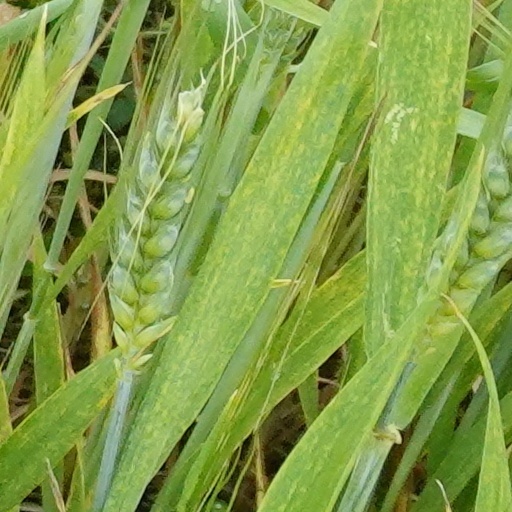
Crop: wheat